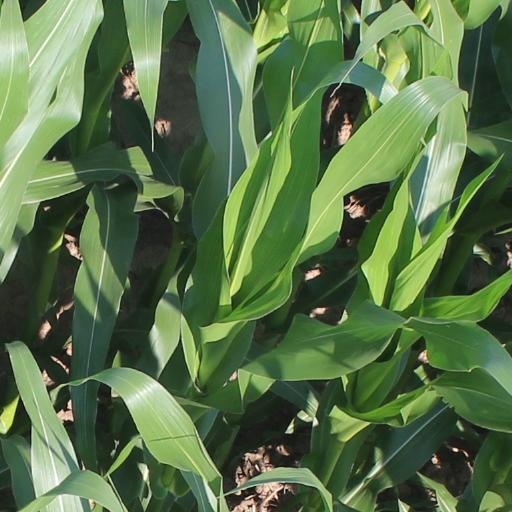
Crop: maize; corn